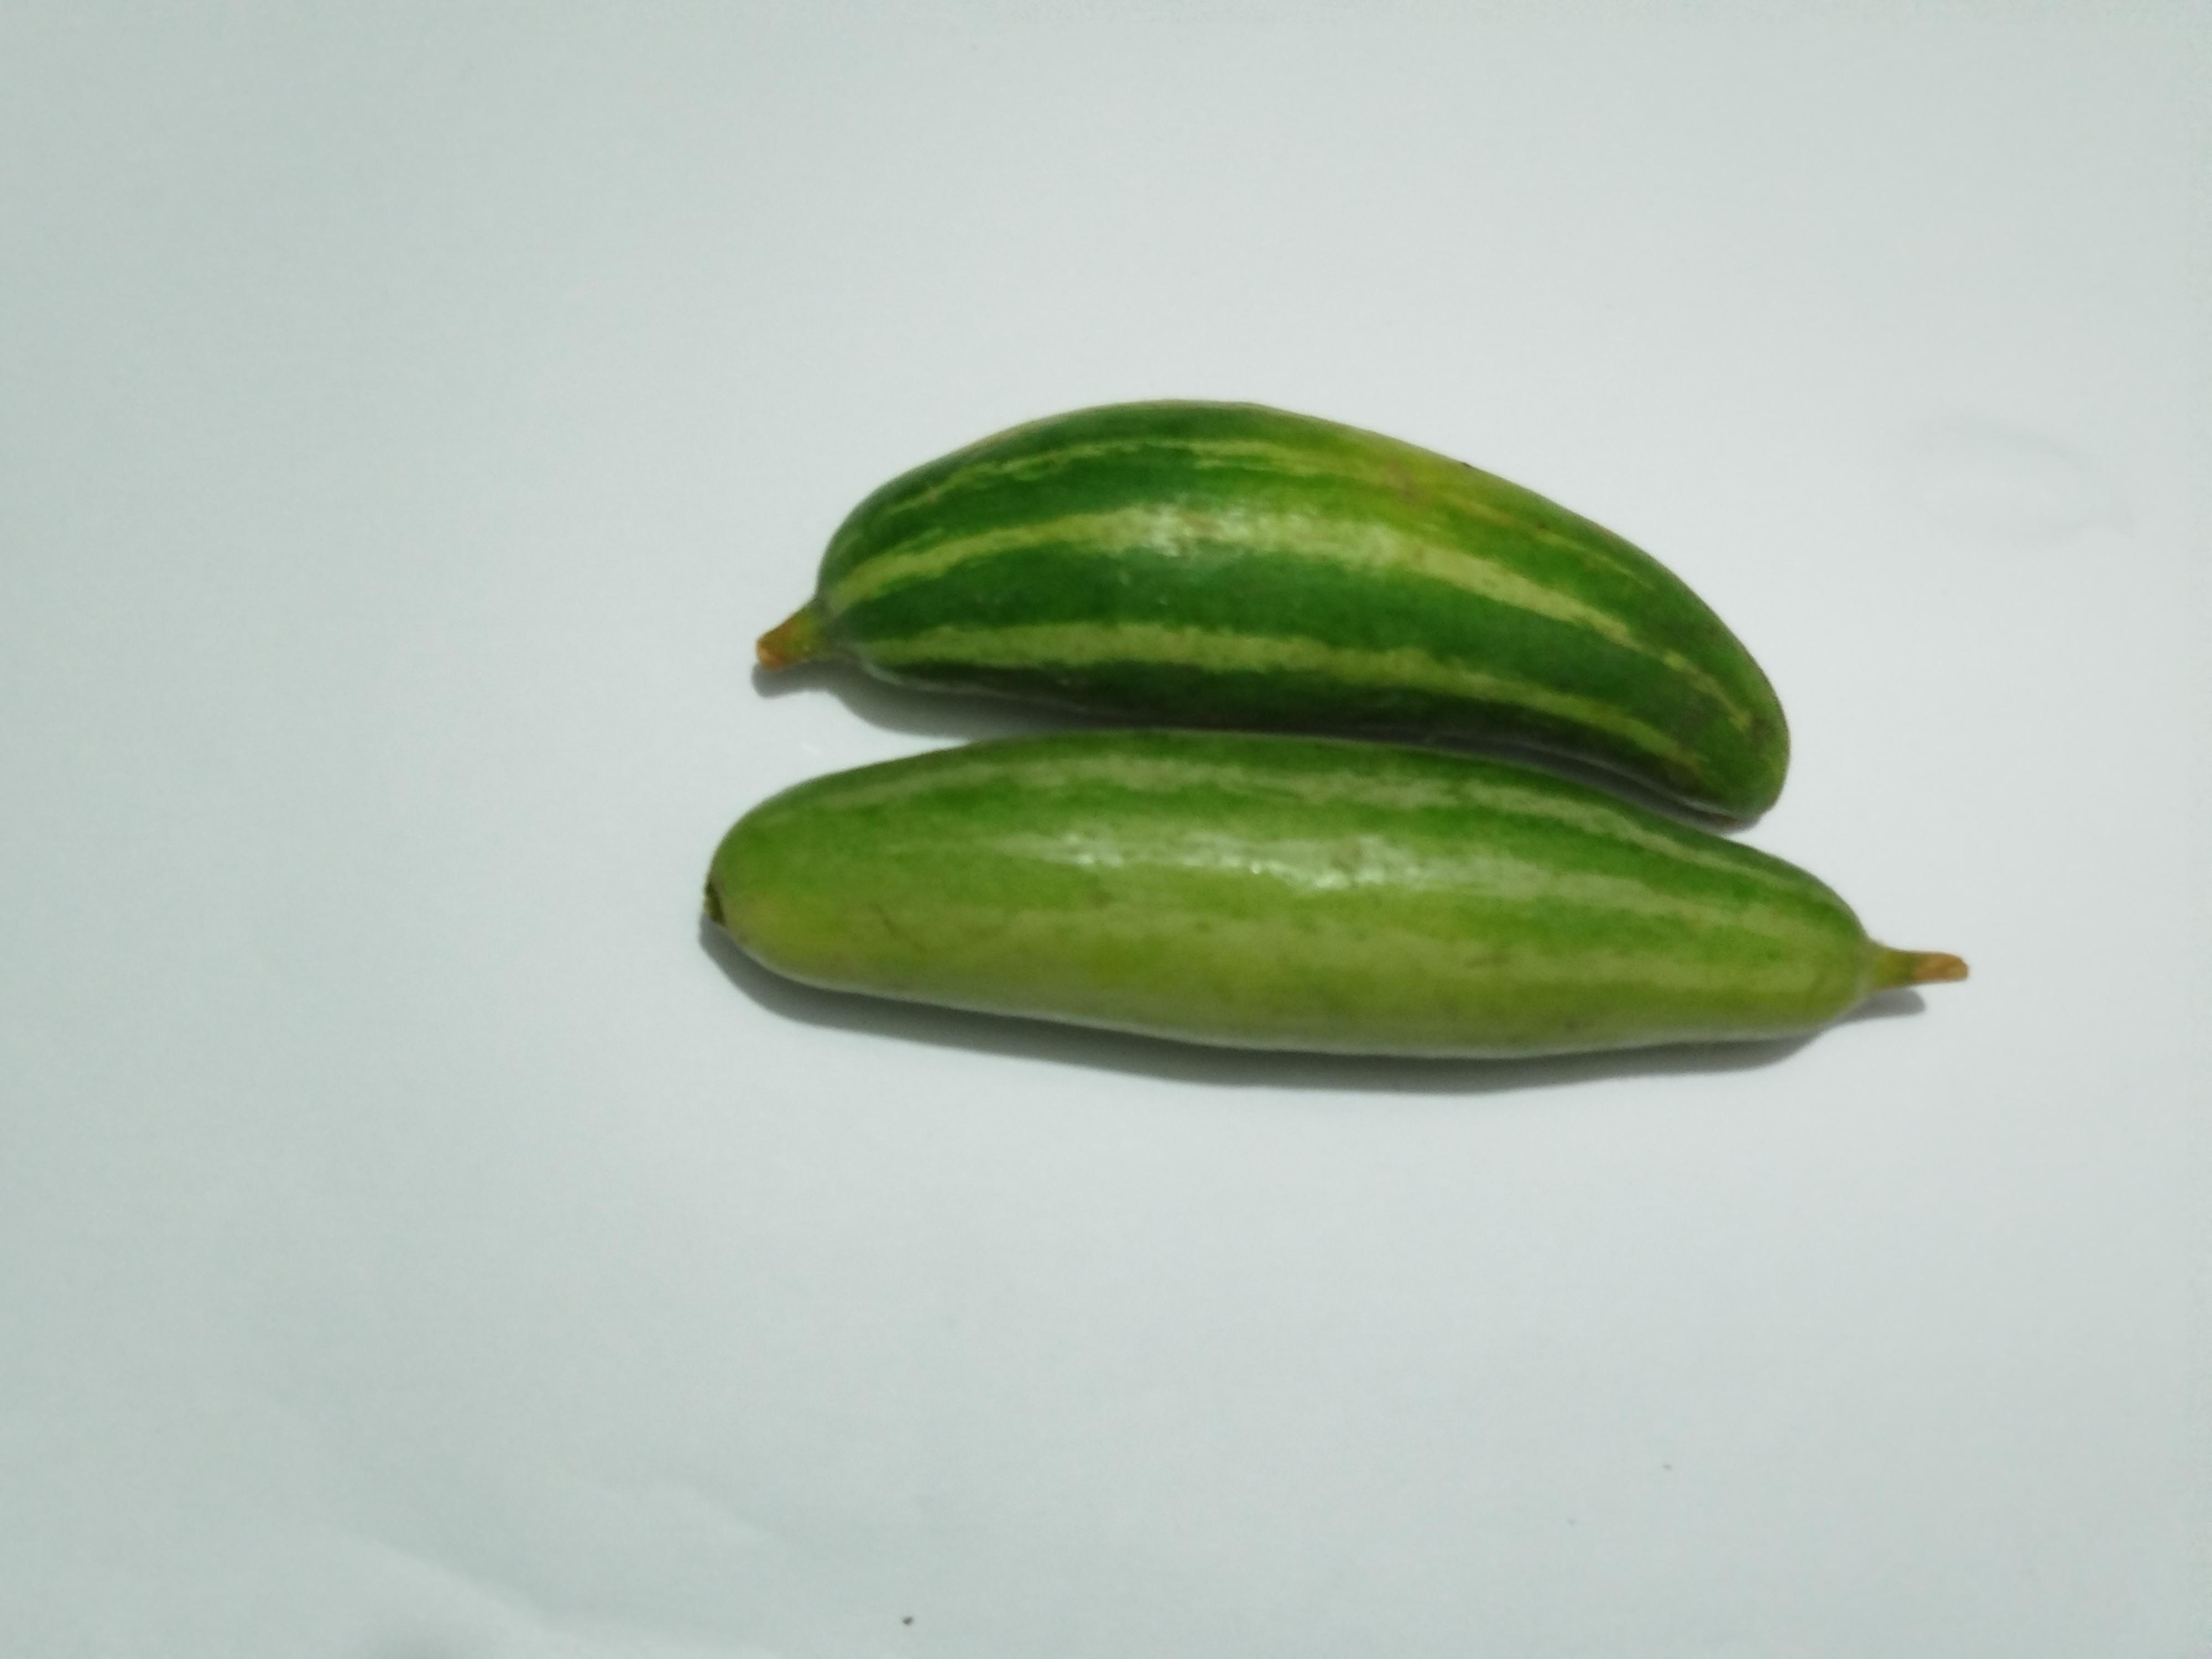
Label: Pointed gourd